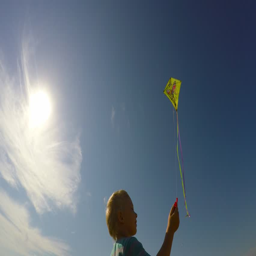
a boy playing with a kite in the meadow .